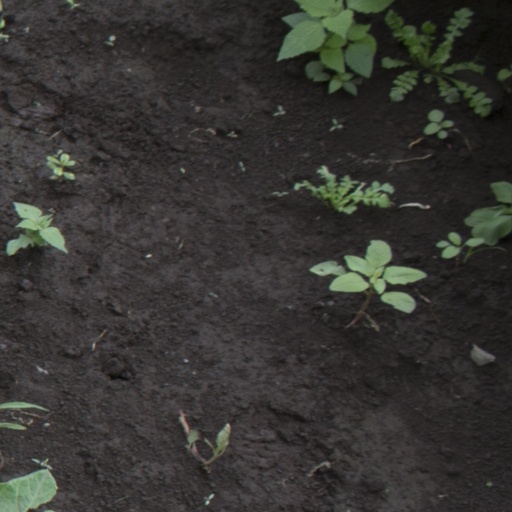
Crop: soybean